Mary de Bode

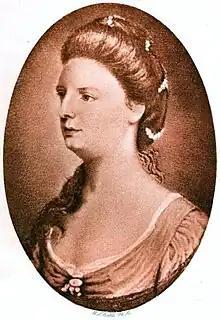

Mary de Bode born Mary Kynnersley was born in Loxley Hall, Staffordshire. She became a baroness by marriage. She became rich when her husband was given estates in north-west France, but her prospects were ruined by the French Revolution. She only escaped with her life and that of her family. Her British roots were the basis of an unsuccessful court case to receive compensation for their lost lands which ran for about 46 years.